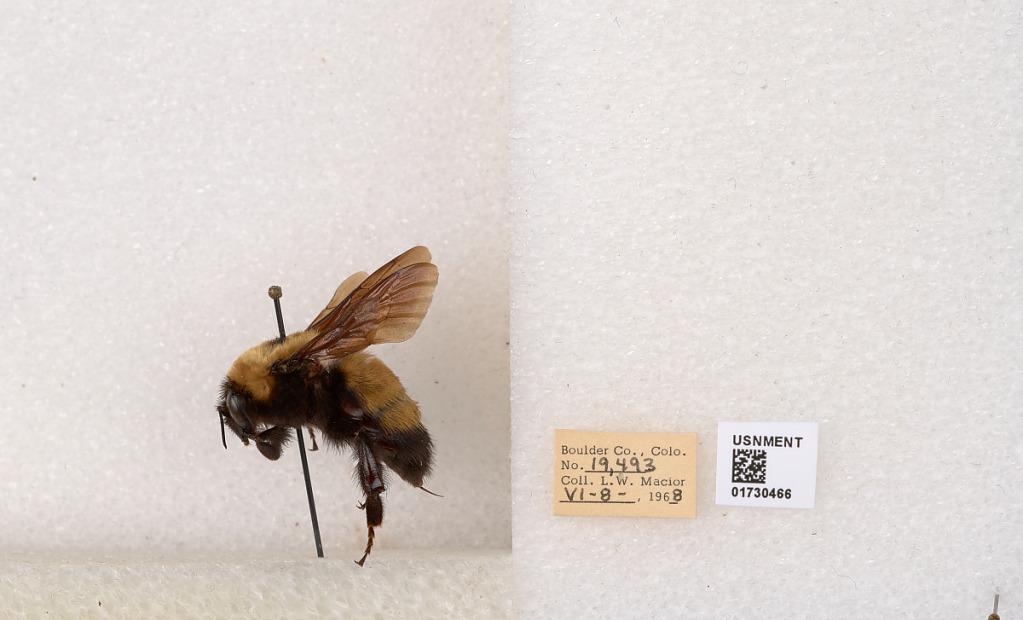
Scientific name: Bombus (Bombus) nevadensis Cresson
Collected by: L. Macior
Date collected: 1968-6-8
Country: United States
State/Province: Colorado
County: Boulder
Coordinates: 40.0925, -105.358